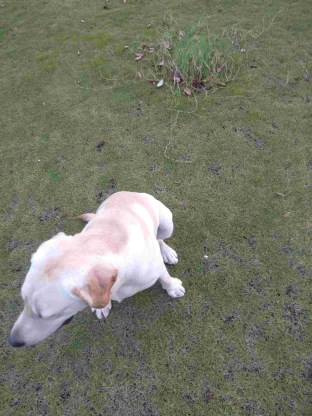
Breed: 3580-n000122-Labrador_retriever